Disney's Beauty and the Beast: A Board Game Adventure

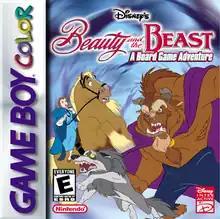
North American cover art

Disney's Beauty and the Beast: A Board Game Adventure is a 1999 party video game developed by Left Field Productions and published by Nintendo for the Game Boy Color.